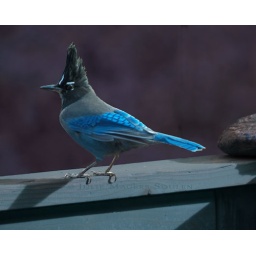
A brilliant blue Steller's Jay perches on a silvery blue fence rail in a night time midnight setting.